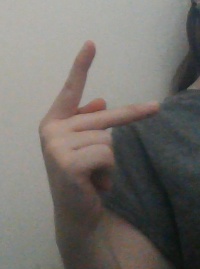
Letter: dha